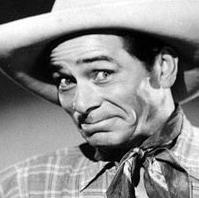
Age: 42